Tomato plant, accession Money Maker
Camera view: horizontal (90 deg, fisheye); turntable rotation: 0 degrees
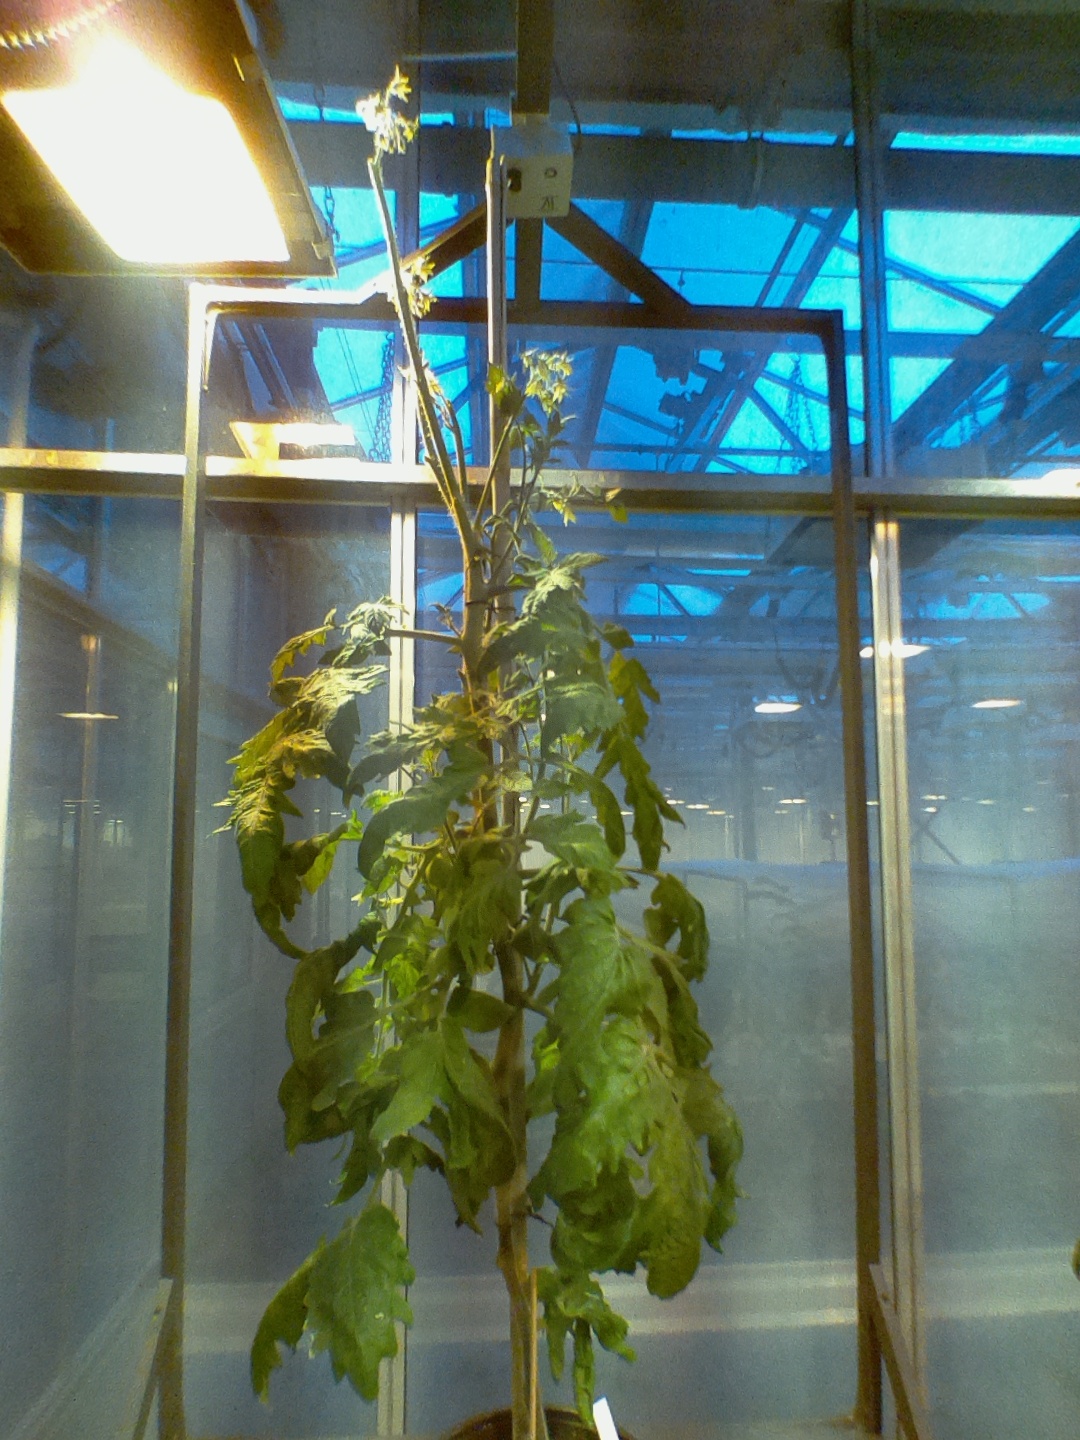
BBCH growth stage 75: 50%-60% of final fruit size